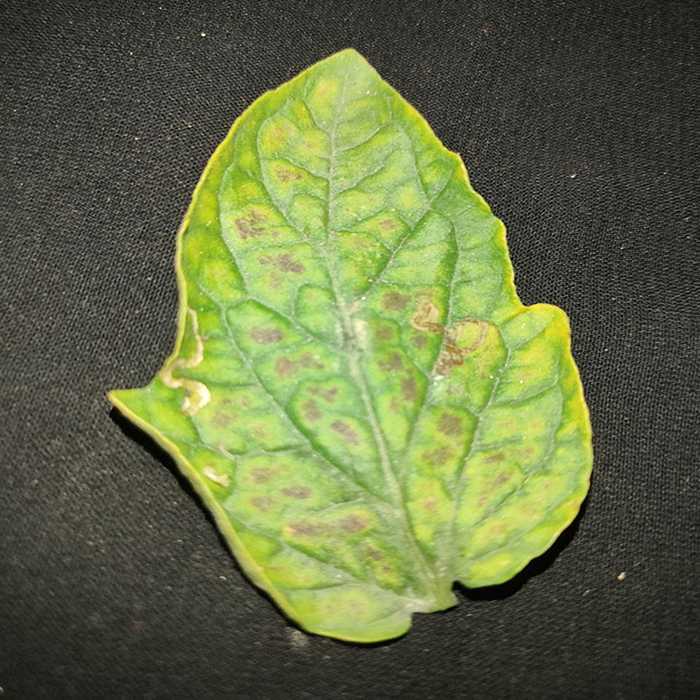
Plant: Tomato
Label: Tomato spotted wilt